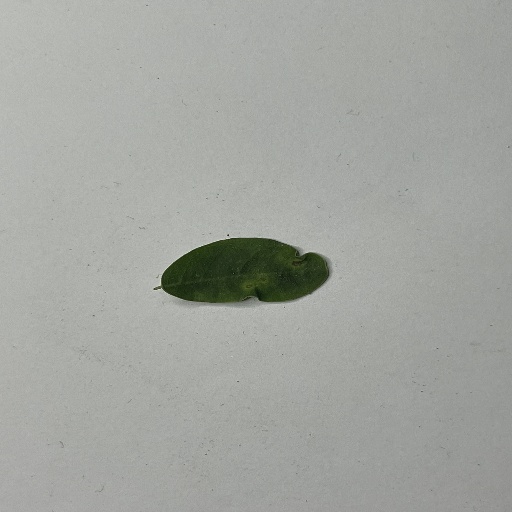
Species: Sojina
Leaf condition: Bacterial Spot